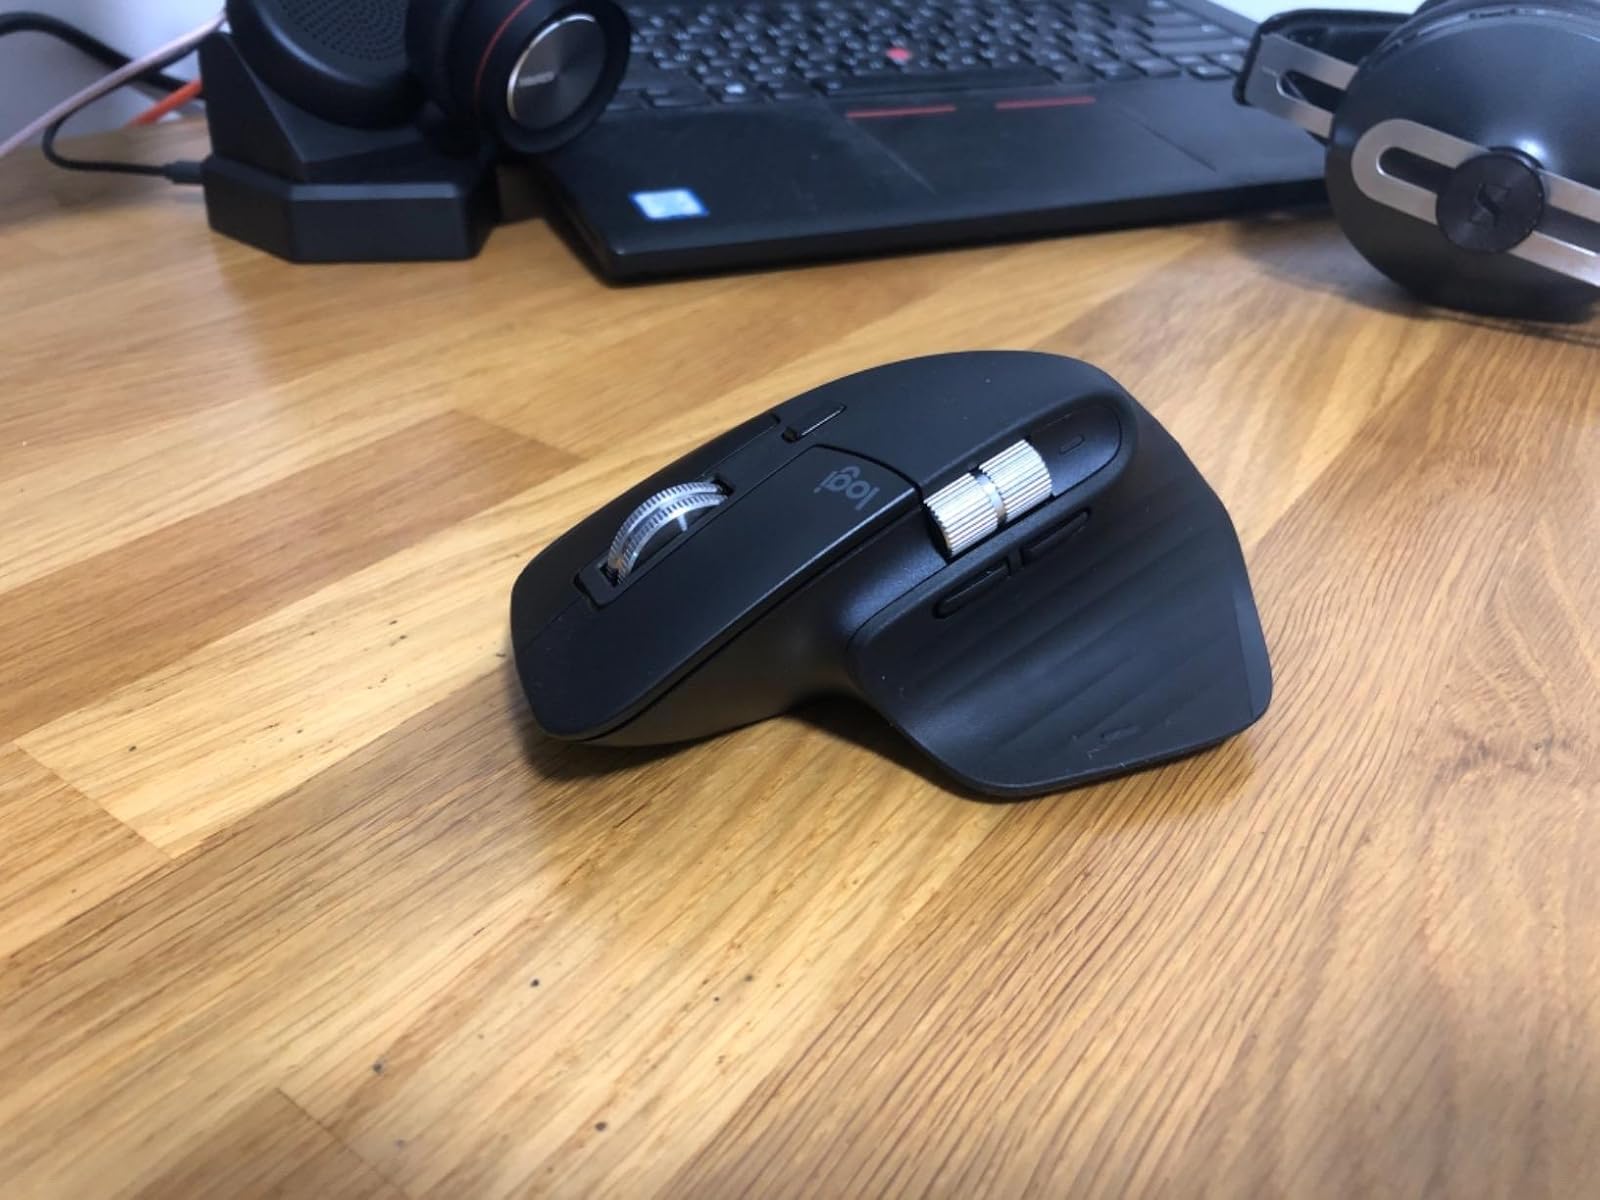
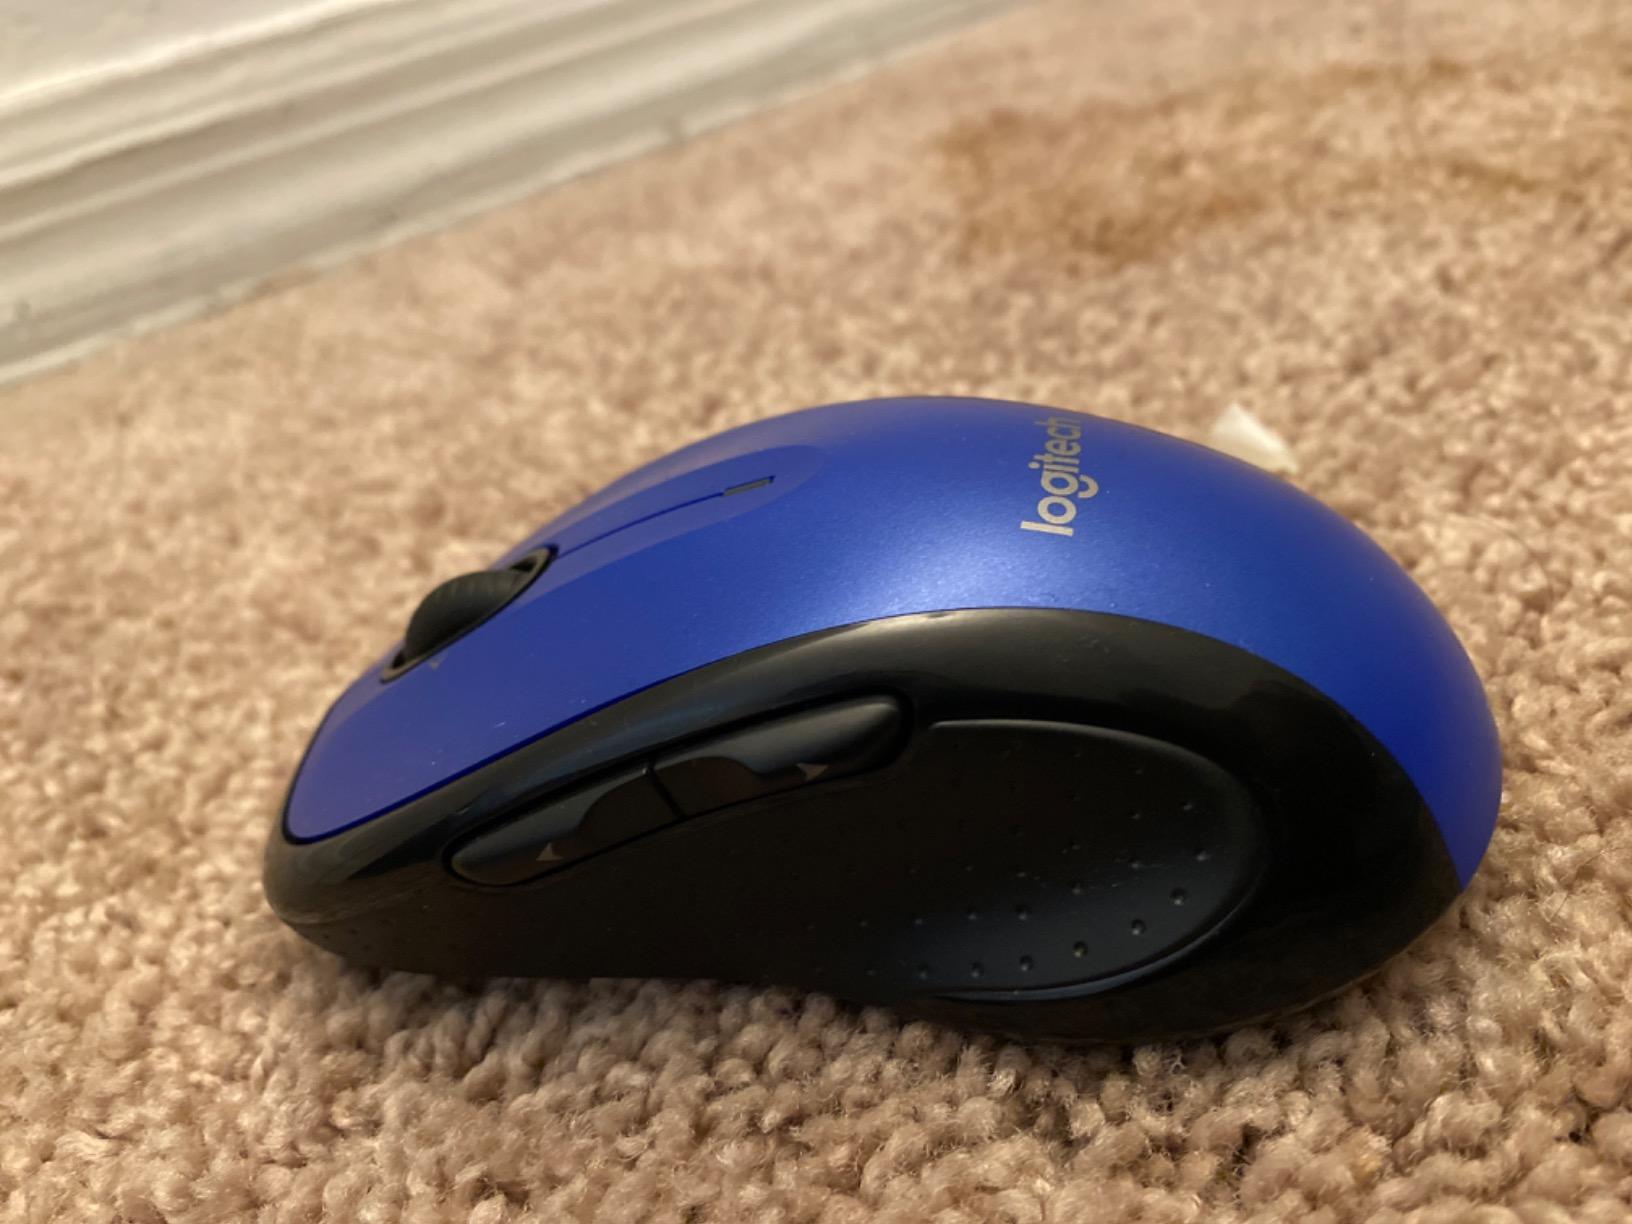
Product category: mouse
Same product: no